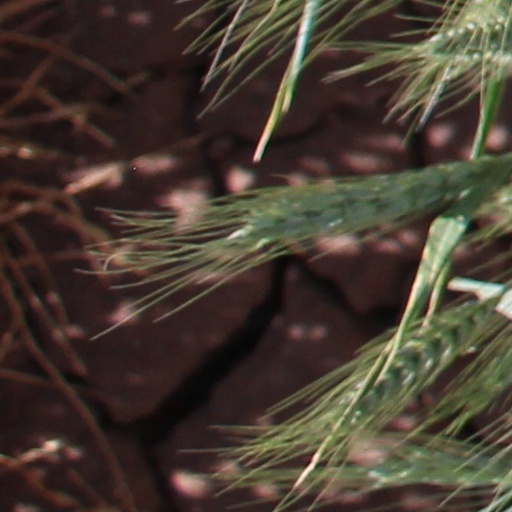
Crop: wheat